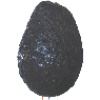
Label: Avocado ripe 1